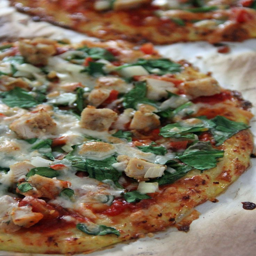
cauliflower crust pizza - eat the entire pizza for calories .